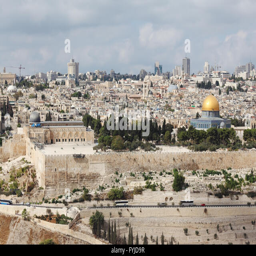
a gold dome and a modern city with skyscrapers